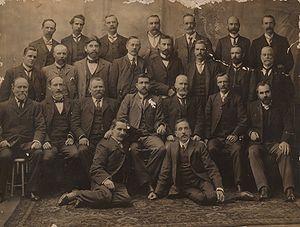
John Christian Watson, plus connu sous le nom de Chris Watson, est un homme d'État australien. Il fut le troisième Premier Ministre d'Australie et le premier leader du groupe parlementaire du Parti travailliste australien qui deviendra le "Labor" en 1912 à la demande de King O'Malley. Il fut le premier chef de gouvernement travailliste au monde. Élu chef de son parti deux mois avant les premières élections fédérales australiennes en 1901 et ayant pris sa retraite en 1907 soit six ans après, il ne fut cependant Premier Ministre que pendant quatre mois en 1904.